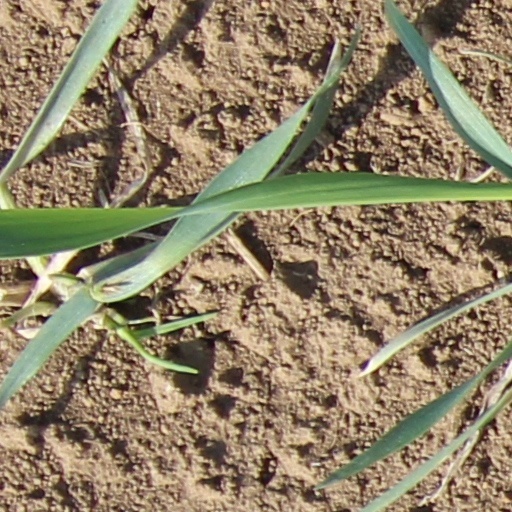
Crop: wheat